Answer in natural language. Which point is closer to the camera taking this photo, point A  or point B? Choose between the following options: B or A
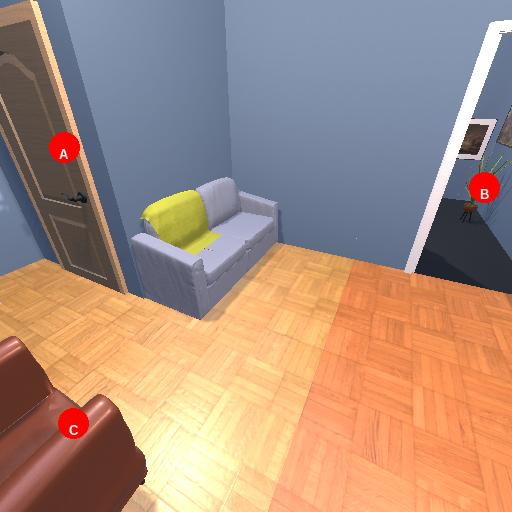
<answer>A</answer>